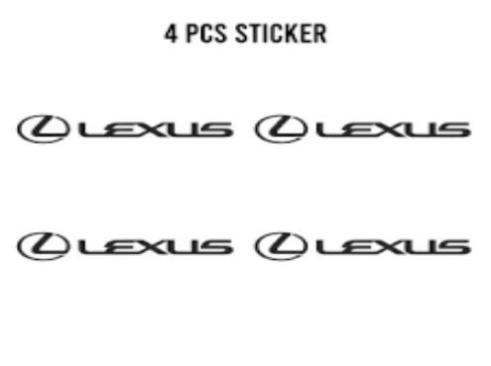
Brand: lexus-2
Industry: Transportation